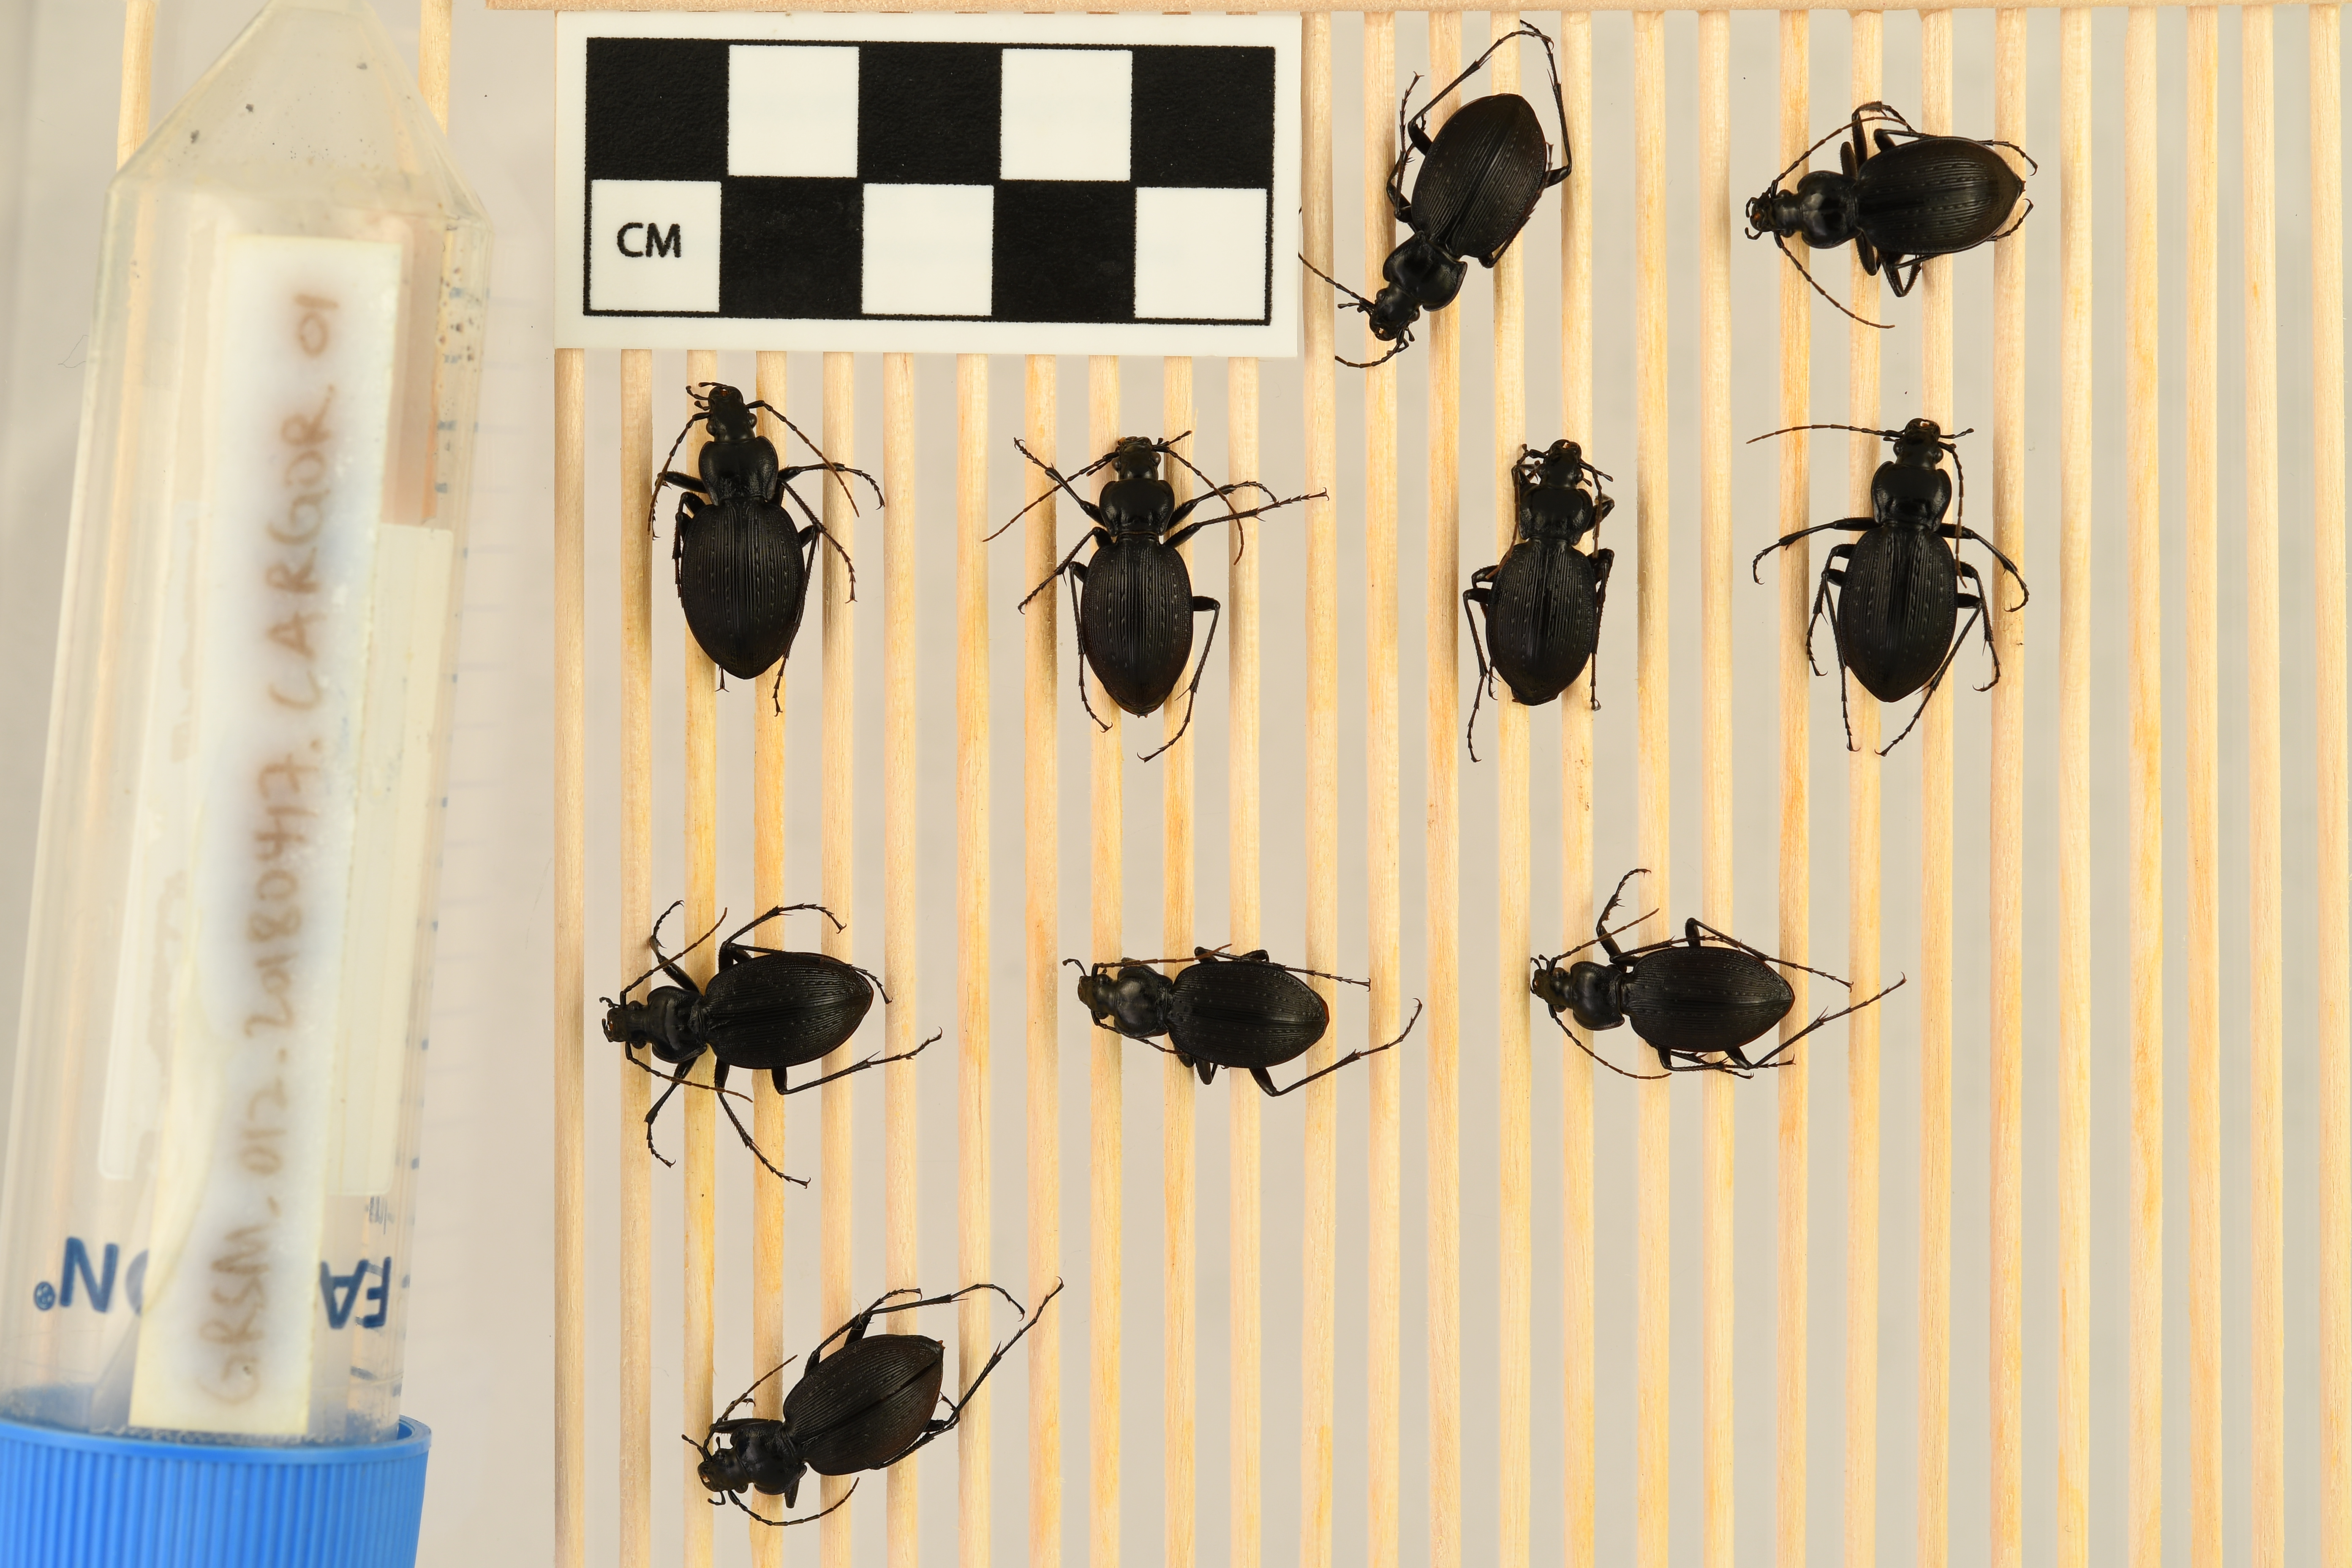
Carabus goryi — Great Smoky Mountains National Park NEON, plot GRSM_012. Beetle 1, ElytraLength: 1.259 cm (lying flat: Yes)

Carabus goryi — Great Smoky Mountains National Park NEON, plot GRSM_012. Beetle 1, ElytraWidth: 0.6527 cm (lying flat: Yes)

Carabus goryi — Great Smoky Mountains National Park NEON, plot GRSM_012. Beetle 2, ElytraLength: 1.271 cm (lying flat: Yes)

Carabus goryi — Great Smoky Mountains National Park NEON, plot GRSM_012. Beetle 2, ElytraWidth: 0.6378 cm (lying flat: Yes)

Carabus goryi — Great Smoky Mountains National Park NEON, plot GRSM_012. Beetle 3, ElytraLength: 1.362 cm (lying flat: Yes)

Carabus goryi — Great Smoky Mountains National Park NEON, plot GRSM_012. Beetle 3, ElytraWidth: 0.676 cm (lying flat: Yes)

Carabus goryi — Great Smoky Mountains National Park NEON, plot GRSM_012. Beetle 4, ElytraLength: 1.315 cm (lying flat: Yes)

Carabus goryi — Great Smoky Mountains National Park NEON, plot GRSM_012. Beetle 4, ElytraWidth: 0.6112 cm (lying flat: Yes)

Carabus goryi — Great Smoky Mountains National Park NEON, plot GRSM_012. Beetle 5, ElytraLength: 1.21 cm (lying flat: Yes)

Carabus goryi — Great Smoky Mountains National Park NEON, plot GRSM_012. Beetle 5, ElytraWidth: 0.588 cm (lying flat: Yes)

Carabus goryi — Great Smoky Mountains National Park NEON, plot GRSM_012. Beetle 6, ElytraLength: 1.363 cm (lying flat: Yes)

Carabus goryi — Great Smoky Mountains National Park NEON, plot GRSM_012. Beetle 6, ElytraWidth: 0.6351 cm (lying flat: Yes)

Carabus goryi — Great Smoky Mountains National Park NEON, plot GRSM_012. Beetle 7, ElytraLength: 1.26 cm (lying flat: Yes)

Carabus goryi — Great Smoky Mountains National Park NEON, plot GRSM_012. Beetle 7, ElytraWidth: 0.6378 cm (lying flat: Yes)

Carabus goryi — Great Smoky Mountains National Park NEON, plot GRSM_012. Beetle 8, ElytraLength: 1.19 cm (lying flat: Yes)

Carabus goryi — Great Smoky Mountains National Park NEON, plot GRSM_012. Beetle 8, ElytraWidth: 0.5593 cm (lying flat: Yes)

Carabus goryi — Great Smoky Mountains National Park NEON, plot GRSM_012. Beetle 9, ElytraLength: 1.241 cm (lying flat: Yes)

Carabus goryi — Great Smoky Mountains National Park NEON, plot GRSM_012. Beetle 9, ElytraWidth: 0.5464 cm (lying flat: Yes)

Carabus goryi — Great Smoky Mountains National Park NEON, plot GRSM_012. Beetle 10, ElytraLength: 1.272 cm (lying flat: No)

Carabus goryi — Great Smoky Mountains National Park NEON, plot GRSM_012. Beetle 10, ElytraWidth: 0.6133 cm (lying flat: No)

Carabus goryi — Great Smoky Mountains National Park NEON, plot GRSM_012. Beetle 1, ElytraLength: 1.123 cm (lying flat: Yes)

Carabus goryi — Great Smoky Mountains National Park NEON, plot GRSM_012. Beetle 1, ElytraWidth: 0.6136 cm (lying flat: Yes)

Carabus goryi — Great Smoky Mountains National Park NEON, plot GRSM_012. Beetle 2, ElytraLength: 1.118 cm (lying flat: Yes)

Carabus goryi — Great Smoky Mountains National Park NEON, plot GRSM_012. Beetle 2, ElytraWidth: 0.5456 cm (lying flat: Yes)

Carabus goryi — Great Smoky Mountains National Park NEON, plot GRSM_012. Beetle 3, ElytraLength: 1.238 cm (lying flat: Yes)

Carabus goryi — Great Smoky Mountains National Park NEON, plot GRSM_012. Beetle 3, ElytraWidth: 0.6526 cm (lying flat: Yes)

Carabus goryi — Great Smoky Mountains National Park NEON, plot GRSM_012. Beetle 4, ElytraLength: 1.144 cm (lying flat: Yes)

Carabus goryi — Great Smoky Mountains National Park NEON, plot GRSM_012. Beetle 4, ElytraWidth: 0.5339 cm (lying flat: Yes)

Carabus goryi — Great Smoky Mountains National Park NEON, plot GRSM_012. Beetle 5, ElytraLength: 1.065 cm (lying flat: Yes)

Carabus goryi — Great Smoky Mountains National Park NEON, plot GRSM_012. Beetle 5, ElytraWidth: 0.5203 cm (lying flat: Yes)

Carabus goryi — Great Smoky Mountains National Park NEON, plot GRSM_012. Beetle 6, ElytraLength: 1.226 cm (lying flat: Yes)

Carabus goryi — Great Smoky Mountains National Park NEON, plot GRSM_012. Beetle 6, ElytraWidth: 0.5709 cm (lying flat: Yes)

Carabus goryi — Great Smoky Mountains National Park NEON, plot GRSM_012. Beetle 7, ElytraLength: 1.119 cm (lying flat: Yes)

Carabus goryi — Great Smoky Mountains National Park NEON, plot GRSM_012. Beetle 7, ElytraWidth: 0.5279 cm (lying flat: Yes)

Carabus goryi — Great Smoky Mountains National Park NEON, plot GRSM_012. Beetle 8, ElytraLength: 1.054 cm (lying flat: Yes)

Carabus goryi — Great Smoky Mountains National Park NEON, plot GRSM_012. Beetle 8, ElytraWidth: 0.511 cm (lying flat: Yes)

Carabus goryi — Great Smoky Mountains National Park NEON, plot GRSM_012. Beetle 9, ElytraLength: 1.11 cm (lying flat: Yes)

Carabus goryi — Great Smoky Mountains National Park NEON, plot GRSM_012. Beetle 9, ElytraWidth: 0.5339 cm (lying flat: Yes)

Carabus goryi — Great Smoky Mountains National Park NEON, plot GRSM_012. Beetle 10, ElytraLength: 1.148 cm (lying flat: Yes)

Carabus goryi — Great Smoky Mountains National Park NEON, plot GRSM_012. Beetle 10, ElytraWidth: 0.5655 cm (lying flat: Yes)

Carabus goryi — Great Smoky Mountains National Park NEON, plot GRSM_012. Beetle 1, ElytraLength: 1.212 cm (lying flat: Yes)

Carabus goryi — Great Smoky Mountains National Park NEON, plot GRSM_012. Beetle 1, ElytraWidth: 0.5715 cm (lying flat: Yes)

Carabus goryi — Great Smoky Mountains National Park NEON, plot GRSM_012. Beetle 2, ElytraLength: 1.143 cm (lying flat: Yes)

Carabus goryi — Great Smoky Mountains National Park NEON, plot GRSM_012. Beetle 2, ElytraWidth: 0.5936 cm (lying flat: Yes)

Carabus goryi — Great Smoky Mountains National Park NEON, plot GRSM_012. Beetle 3, ElytraLength: 1.277 cm (lying flat: Yes)

Carabus goryi — Great Smoky Mountains National Park NEON, plot GRSM_012. Beetle 3, ElytraWidth: 0.5899 cm (lying flat: Yes)

Carabus goryi — Great Smoky Mountains National Park NEON, plot GRSM_012. Beetle 4, ElytraLength: 1.196 cm (lying flat: Yes)

Carabus goryi — Great Smoky Mountains National Park NEON, plot GRSM_012. Beetle 4, ElytraWidth: 0.5447 cm (lying flat: Yes)

Carabus goryi — Great Smoky Mountains National Park NEON, plot GRSM_012. Beetle 5, ElytraLength: 1.114 cm (lying flat: Yes)

Carabus goryi — Great Smoky Mountains National Park NEON, plot GRSM_012. Beetle 5, ElytraWidth: 0.5482 cm (lying flat: Yes)

Carabus goryi — Great Smoky Mountains National Park NEON, plot GRSM_012. Beetle 6, ElytraLength: 1.257 cm (lying flat: Yes)

Carabus goryi — Great Smoky Mountains National Park NEON, plot GRSM_012. Beetle 6, ElytraWidth: 0.5571 cm (lying flat: Yes)

Carabus goryi — Great Smoky Mountains National Park NEON, plot GRSM_012. Beetle 7, ElytraLength: 1.161 cm (lying flat: Yes)

Carabus goryi — Great Smoky Mountains National Park NEON, plot GRSM_012. Beetle 7, ElytraWidth: 0.6014 cm (lying flat: Yes)

Carabus goryi — Great Smoky Mountains National Park NEON, plot GRSM_012. Beetle 8, ElytraLength: 1.13 cm (lying flat: Yes)

Carabus goryi — Great Smoky Mountains National Park NEON, plot GRSM_012. Beetle 8, ElytraWidth: 0.5594 cm (lying flat: Yes)

Carabus goryi — Great Smoky Mountains National Park NEON, plot GRSM_012. Beetle 9, ElytraLength: 1.179 cm (lying flat: Yes)

Carabus goryi — Great Smoky Mountains National Park NEON, plot GRSM_012. Beetle 9, ElytraWidth: 0.5274 cm (lying flat: Yes)

Carabus goryi — Great Smoky Mountains National Park NEON, plot GRSM_012. Beetle 10, ElytraLength: 1.201 cm (lying flat: Yes)

Carabus goryi — Great Smoky Mountains National Park NEON, plot GRSM_012. Beetle 10, ElytraWidth: 0.5896 cm (lying flat: Yes)